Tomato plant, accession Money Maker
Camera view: vertical (180 deg); turntable rotation: 180 degrees
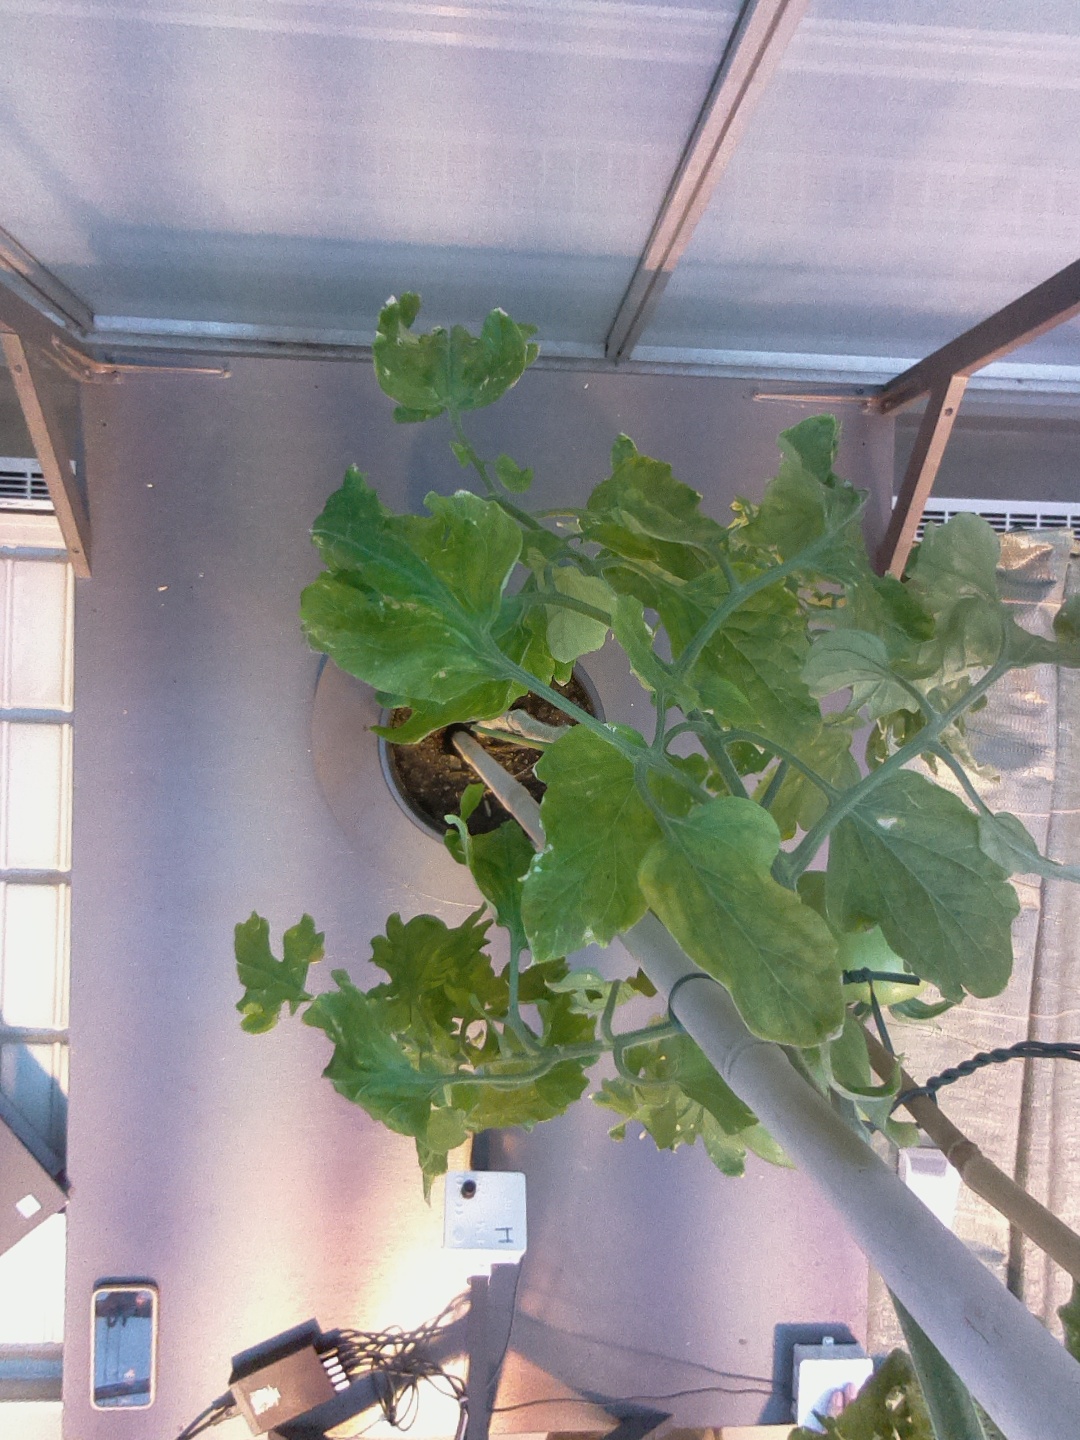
BBCH growth stage 78: 80% -90% of final fruit size